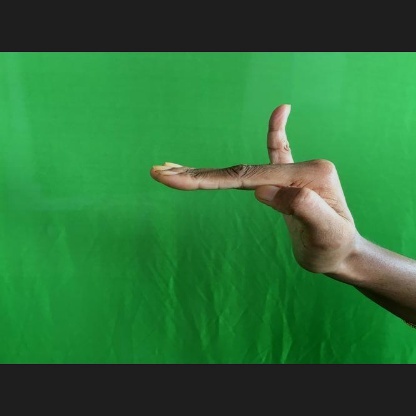
Mudra: Hamsapaksha